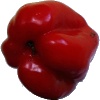
Label: Pepper Red 1